Postage stamps and postal history of Lebanon

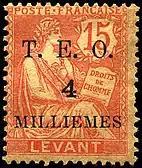
A French colonies key type stamp of Levant overprinted "T.E.O." for use during the French military occupation of Syria and Lebanon between

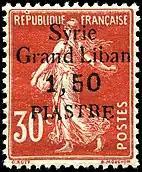
A "sower" stamp of France overprinted for use in Lebanon and Syria in 1923 during the period of the French Mandate

Following the mandate given to France in 1920 and the defeat of Syrian forces in May 1920 at the Battle of Maysalun, Syria was divided into two countries, Syria and Lebanon; both were under French military occupation. Stamps of France for use in Syria overprinted "T.E.O." (Territoires Ennemis Occupés) were used in Lebanon in 1919, followed by stamps overprinted "O.M.F." (Occupation Militaire Francaise) between 1920 and 1922.